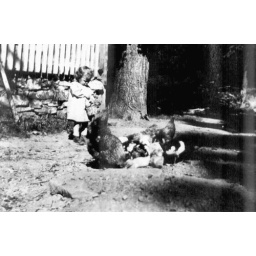
Charles feeding chickens in front of tenant house